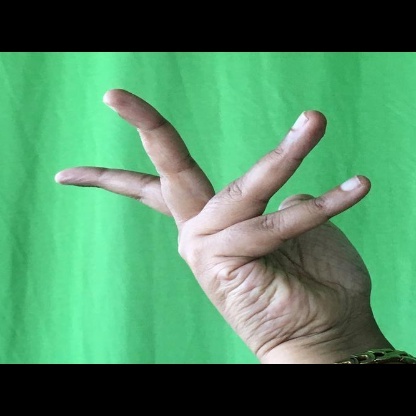
Mudra: Alapadmam